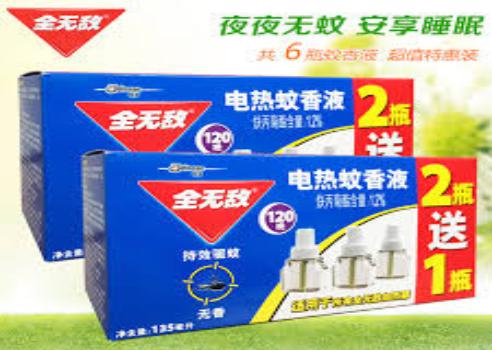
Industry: Necessities